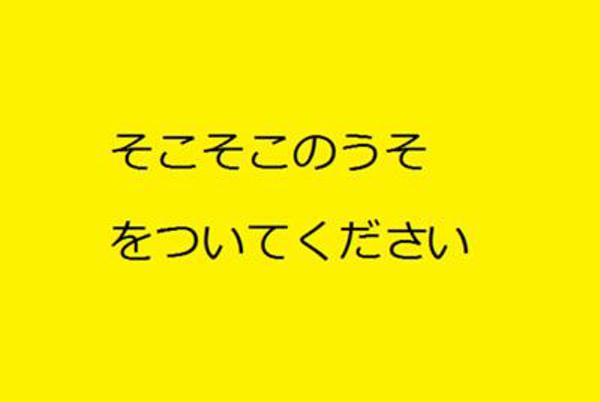
回答: 流行語大賞「やだねー」